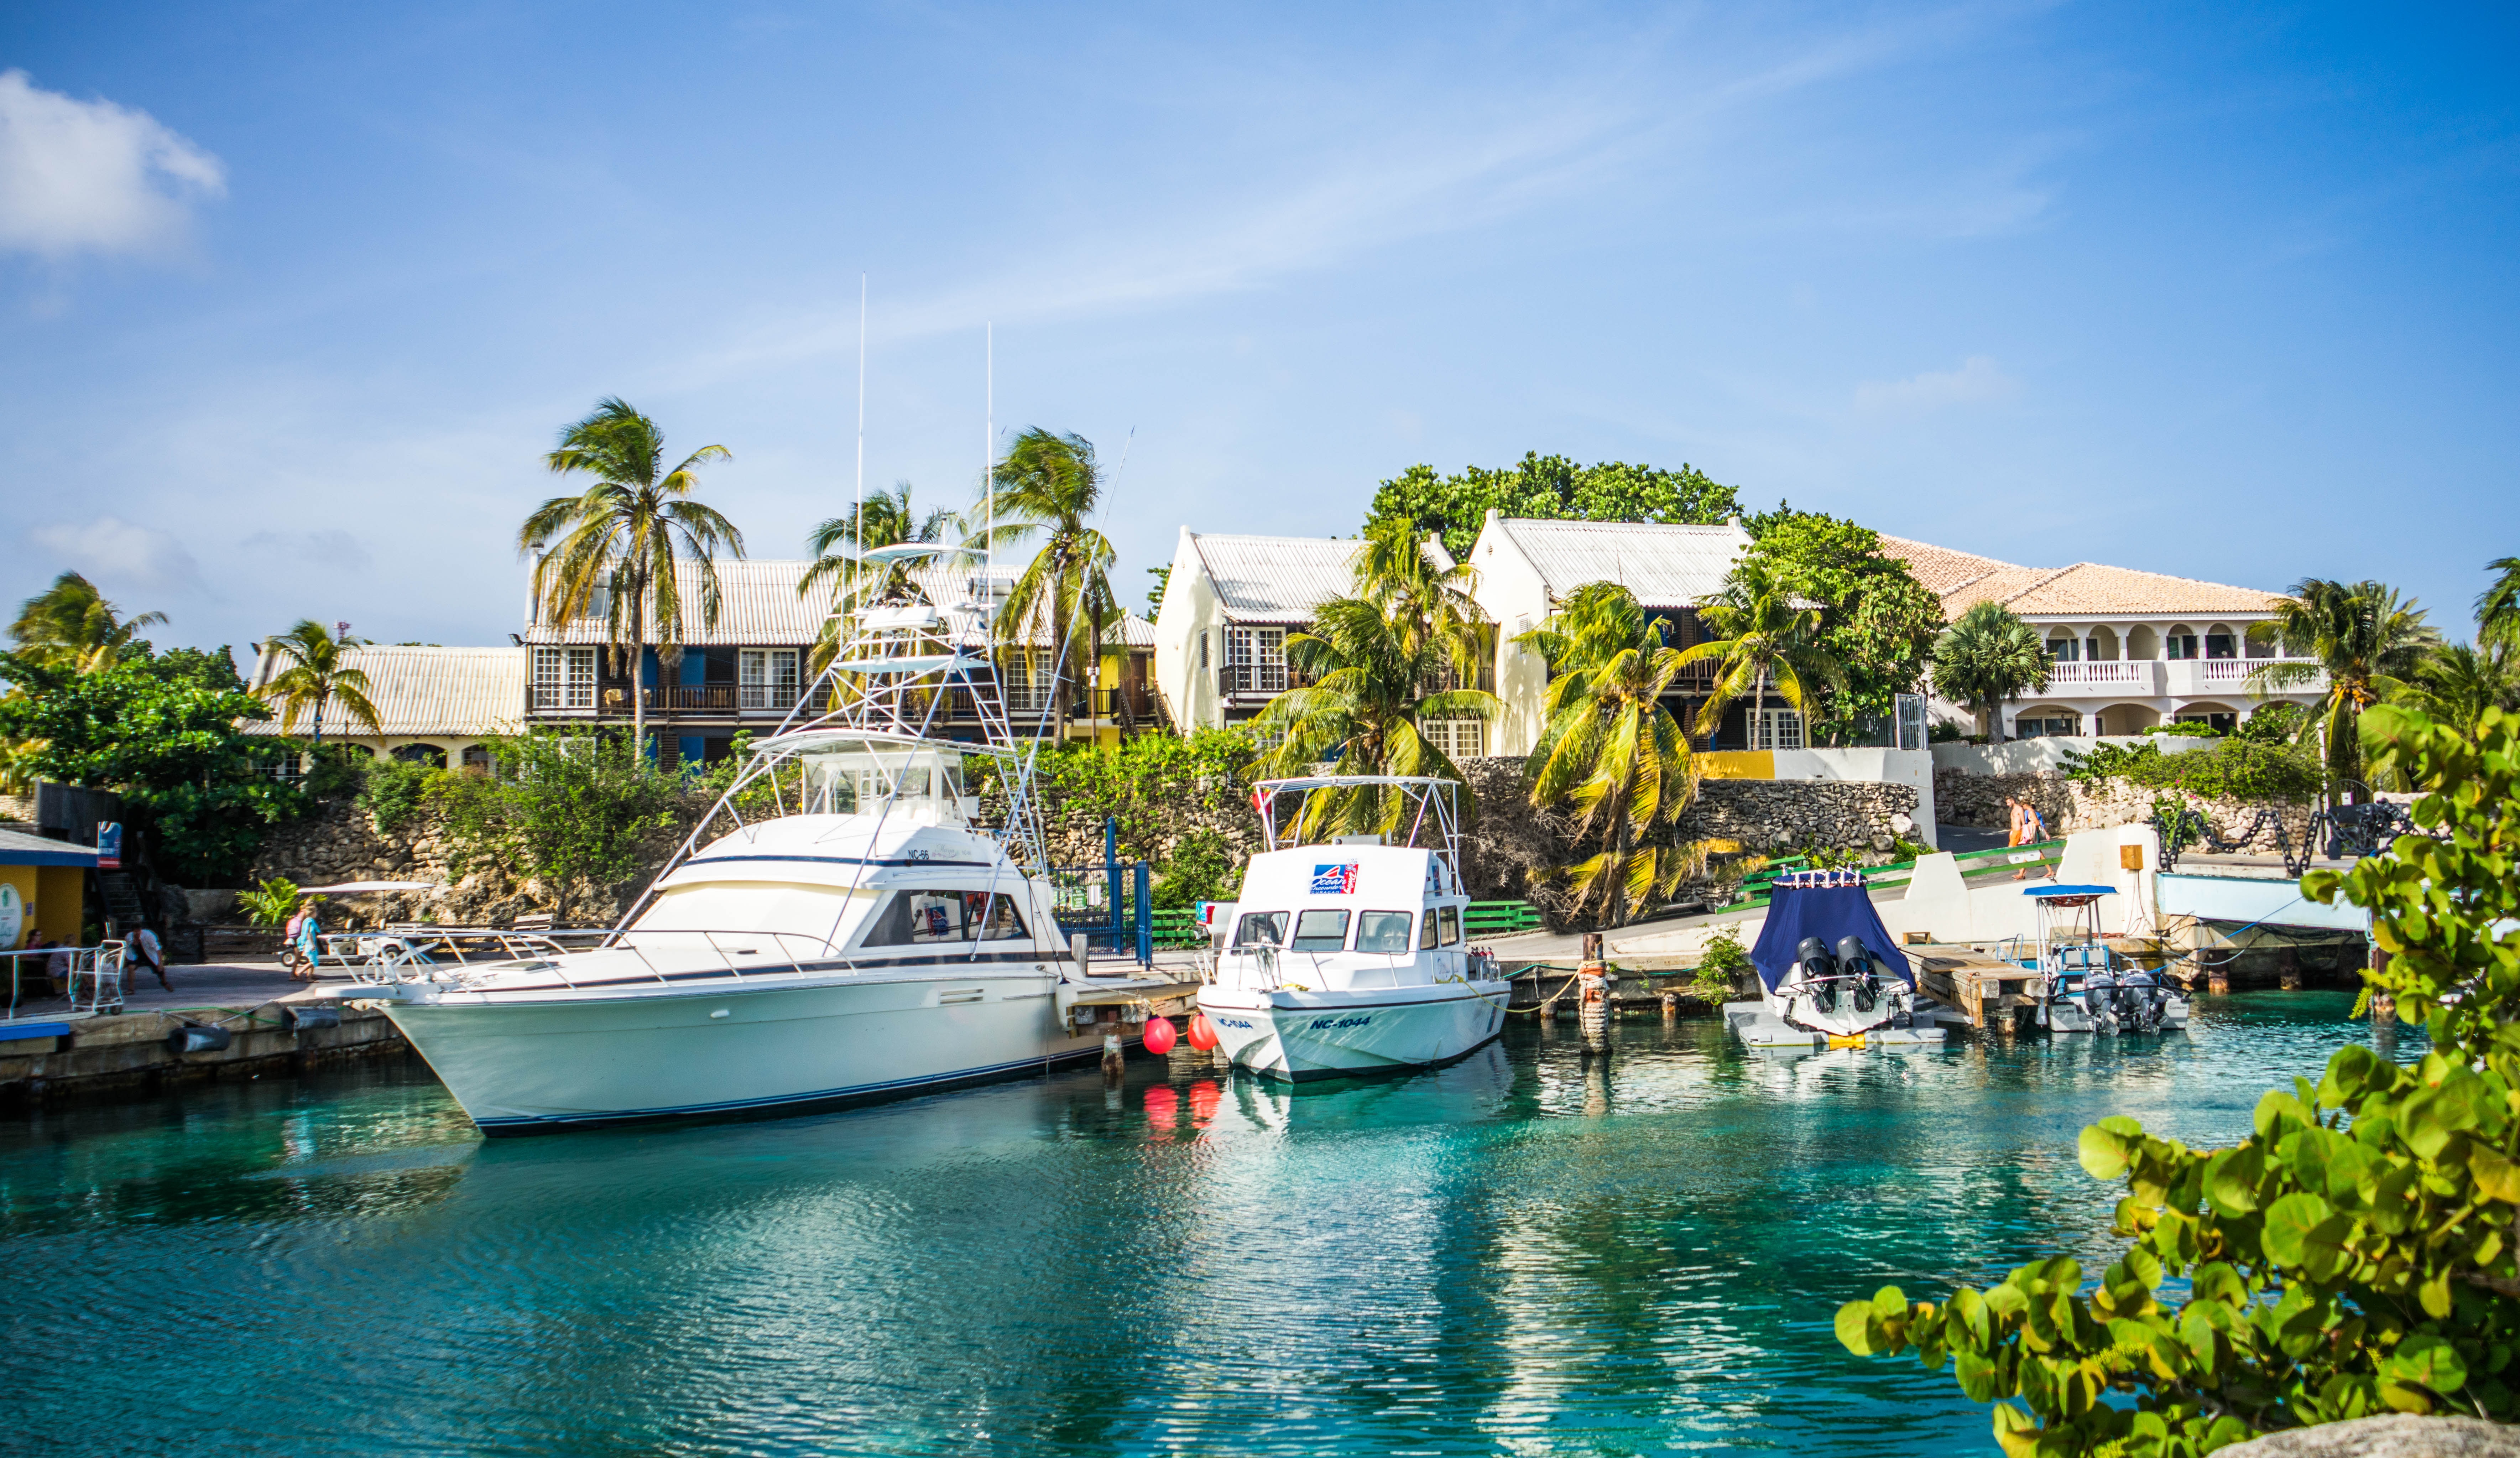
beach, sea, water, nature, dock, sky, view, ship, summer, vacation, travel, coastline, relax, paradise, swimming pool, scenic, tropical, seascape, lagoon, bay, island, blue, marina, tourism, leisure, resort, boats, estate, caribbean, water park, exotic, destination, willemstad